Roger Crawford (activist)

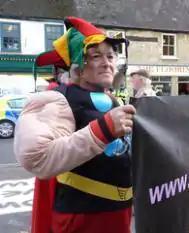
Crawford dressed as a jester.

Roger 'The Court Jester' Crawford is a British author and fathers' rights activist. Born in the Autumn of 1948, he was adopted as a baby and given up by his birth parents who were not married and extremely poor.